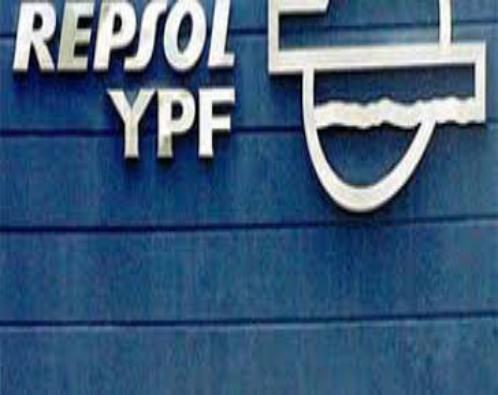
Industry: Others